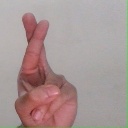
अक्षर: र